Mike Walker (canoeist)

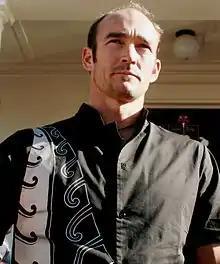

Mike Walker (born 4 April 1977) is a New Zealand sprint canoeist who competed in the late 2000s. He finished fifth in the K-2 1000 m event at the 2008 Summer Olympics in Beijing.